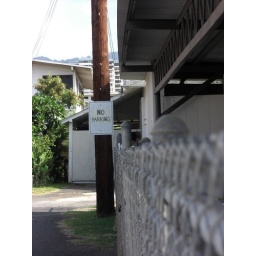
I used the fence as a leading line to draw focus to the No Parking sign in the distance.